El paraíso (2023 film)

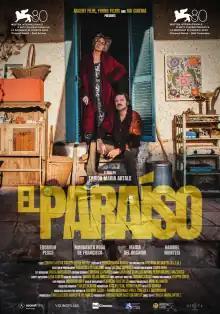

El paraíso is a 2023 Italian neo-noir drama film written and directed by . The film premiered in the Orizzonti section at the 80th edition of the Venice Film Festival, winning the awards for best screenplay and best actress (Margarita Rosa de Francisco).